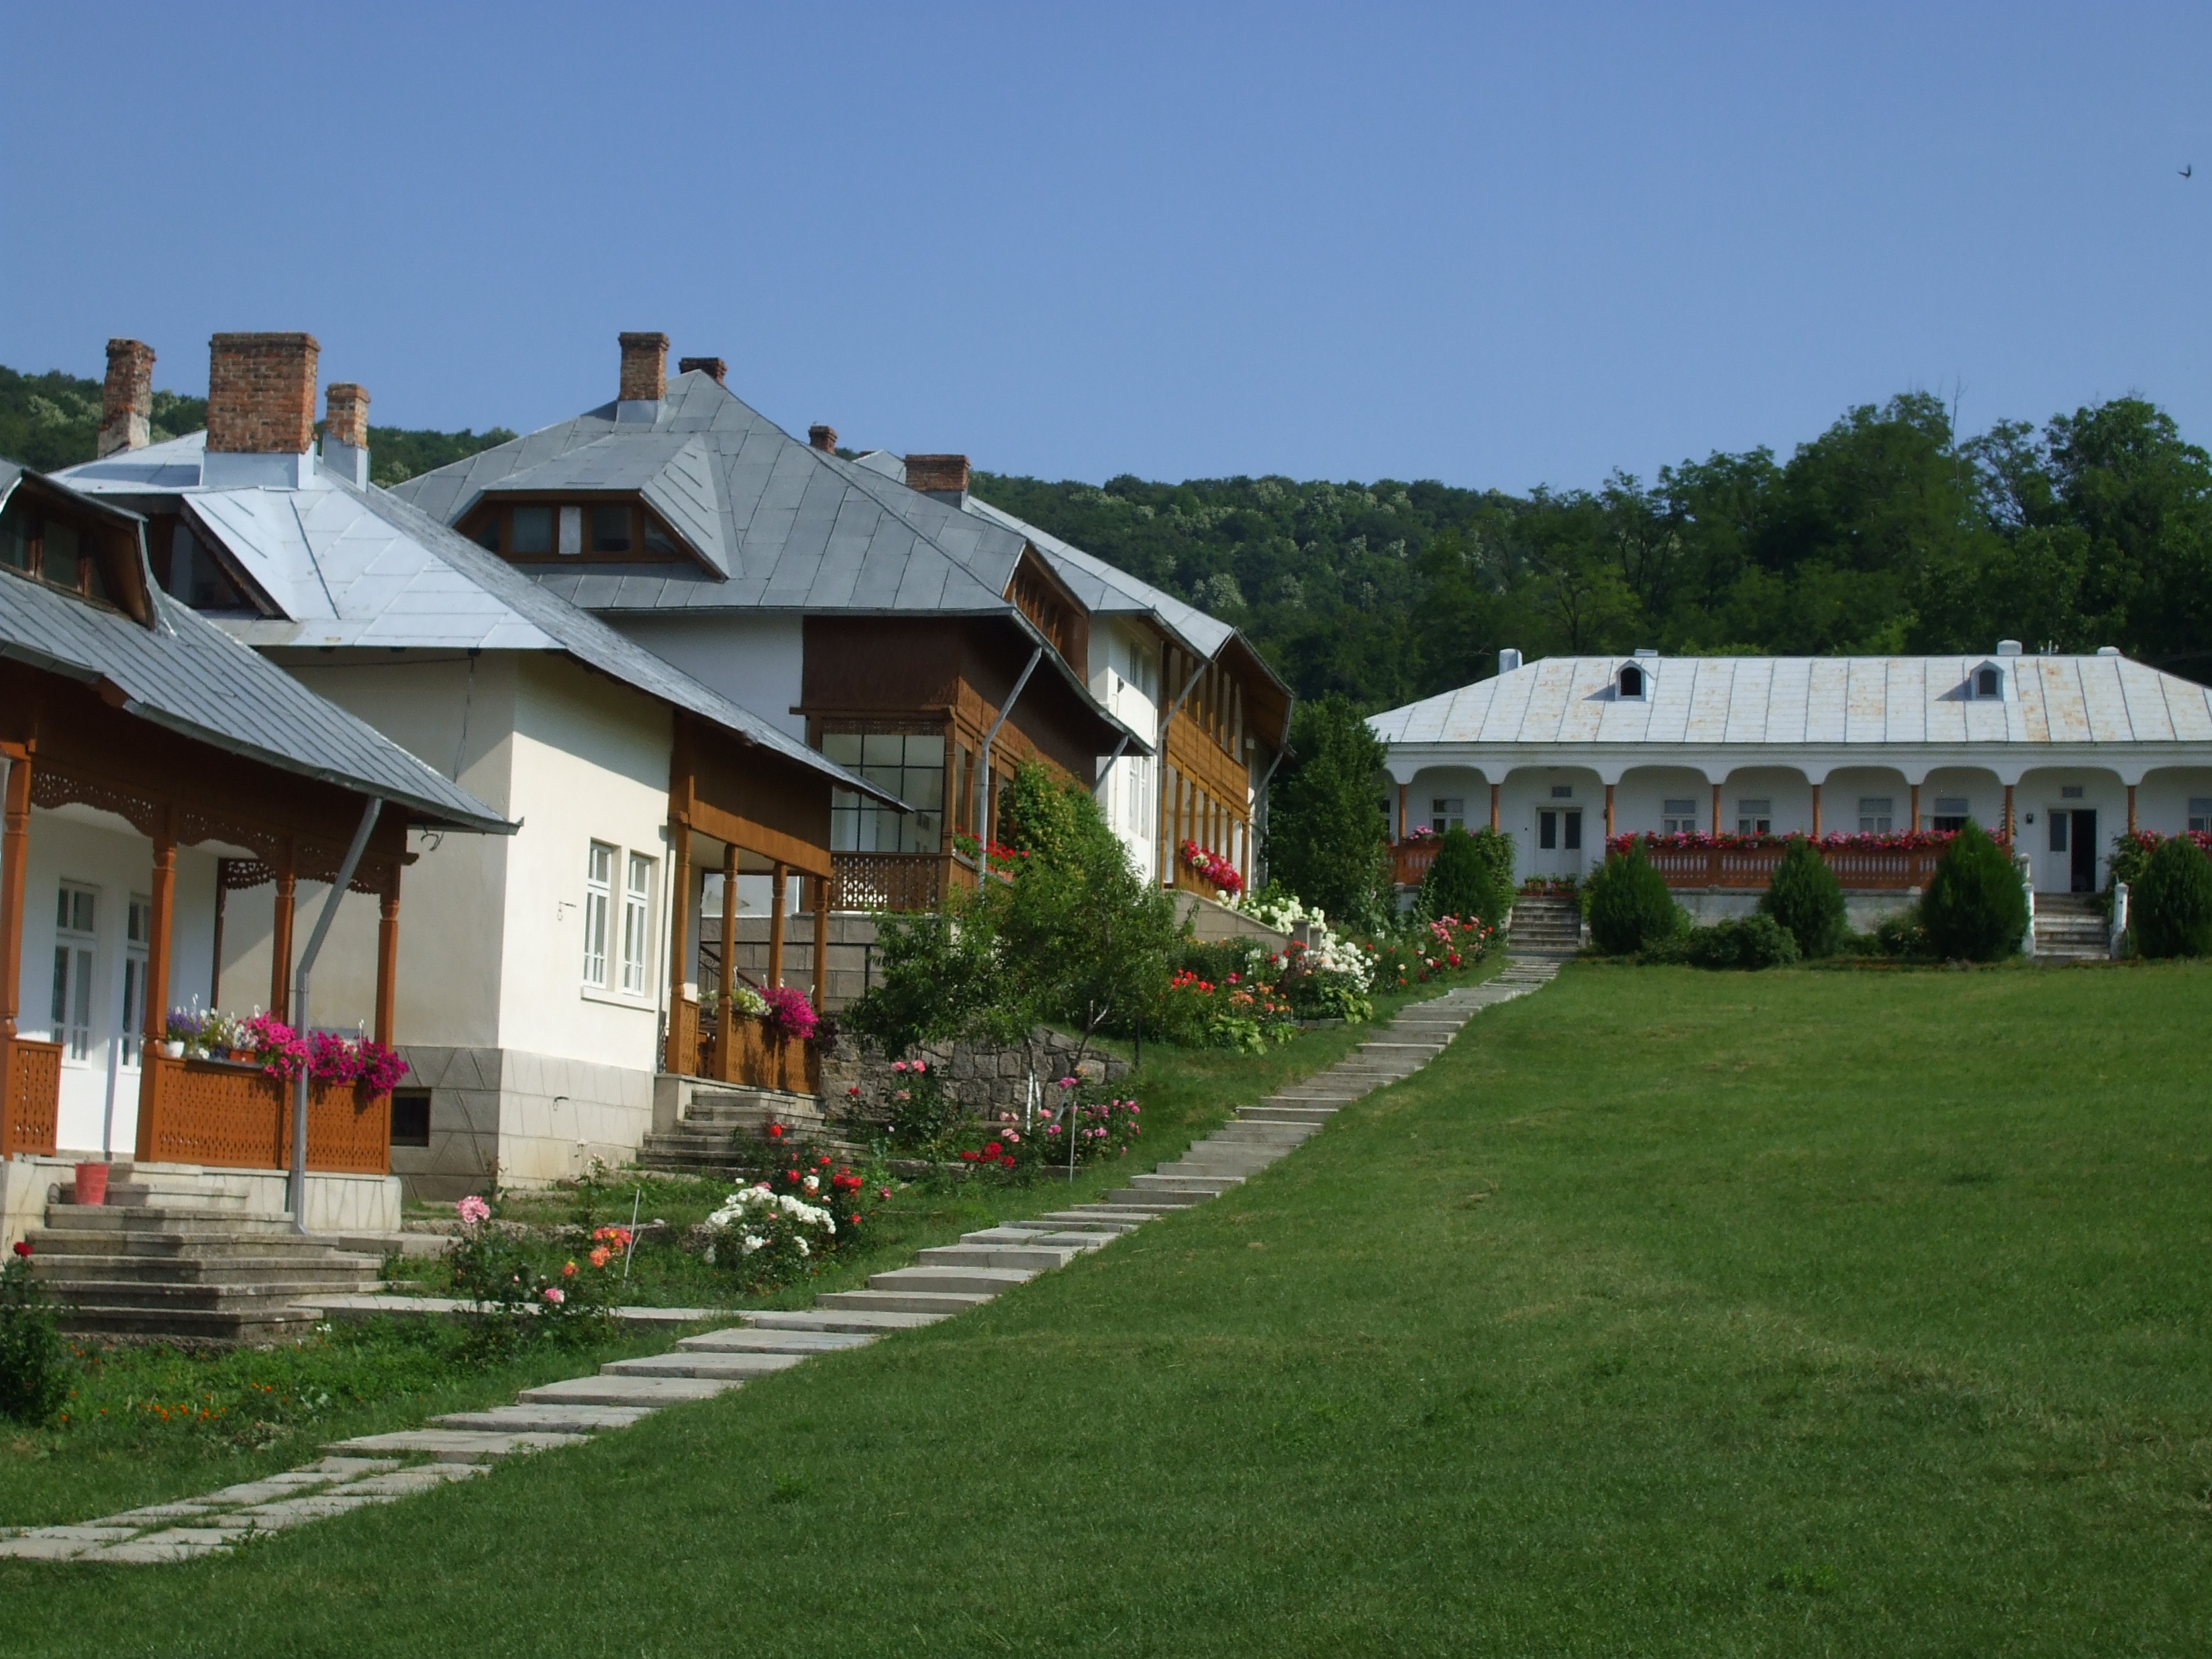
lawn, villa, house, town, home, village, suburb, cottage, property, resort, farmhouse, monastery, estate, real estate, monastery cells, residential area